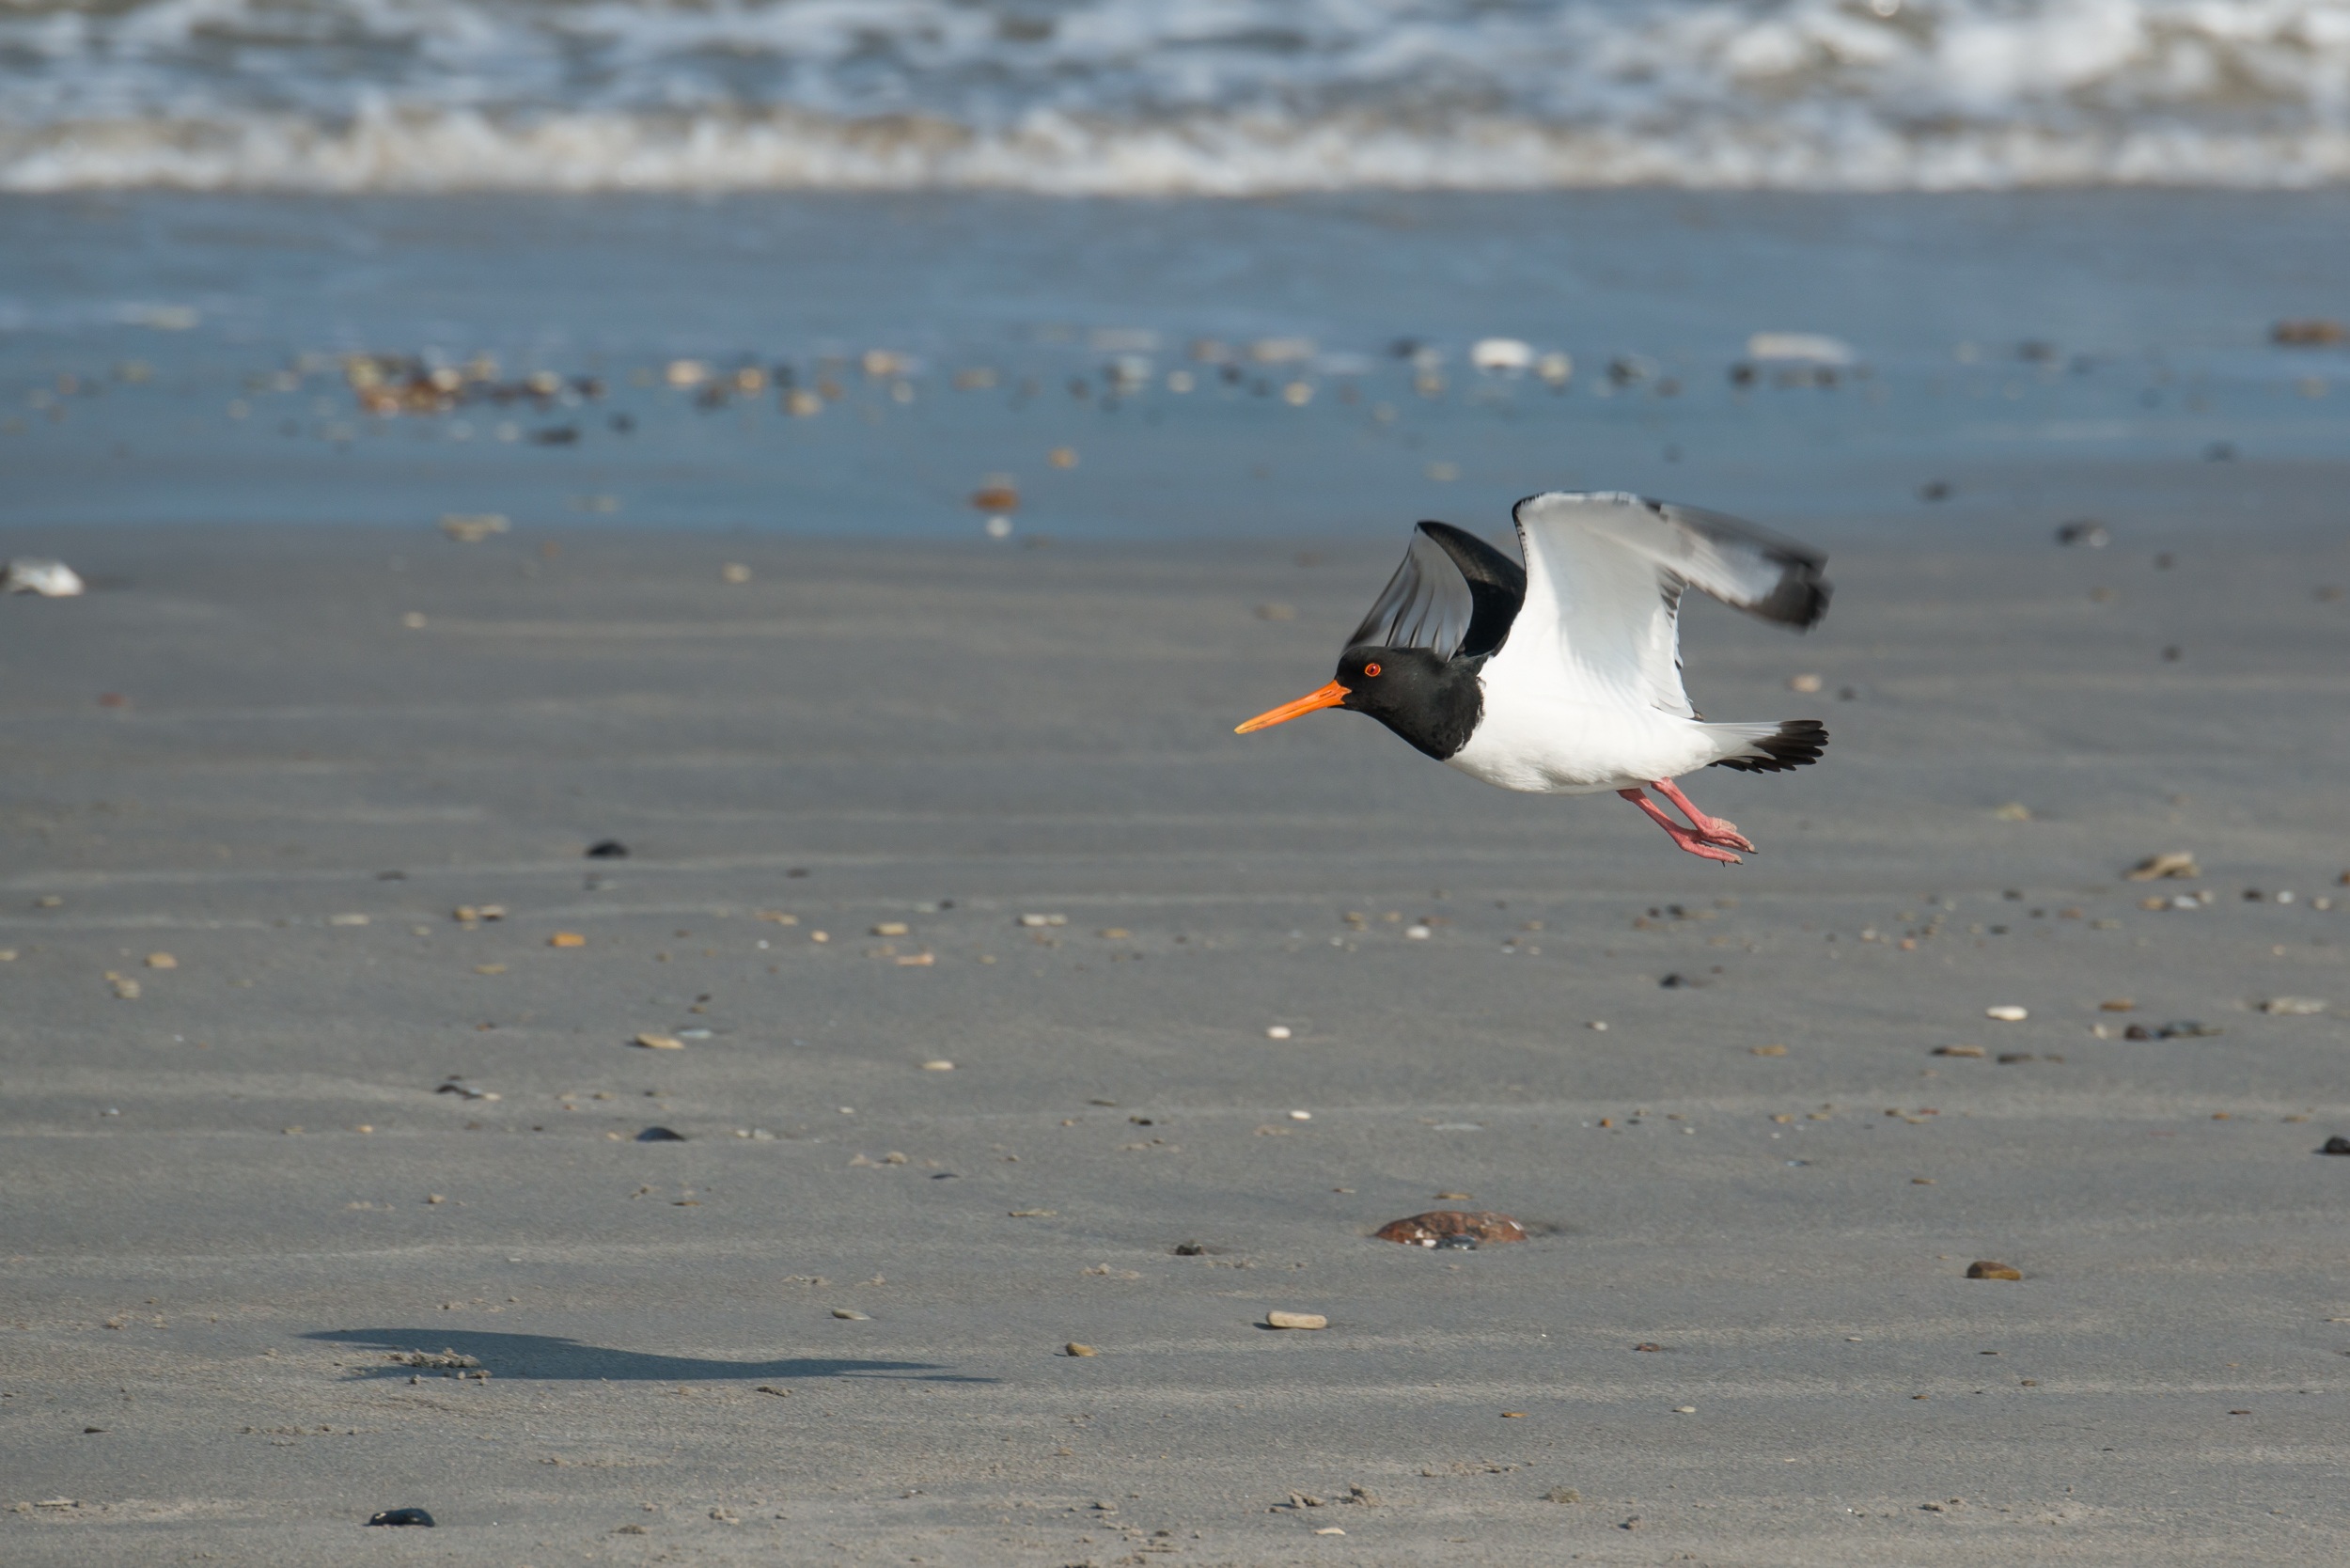
beach, sea, coast, sand, ocean, bird, dune, shore, wave, animal, seabird, fly, wildlife, gull, vertebrate, oystercatcher, water bird, north sea, shorebird, helgoland, red beak, charadriiformes, haematopus ostralegus, mudflat